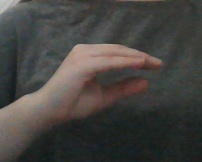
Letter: jeem